The Boat Race 1908

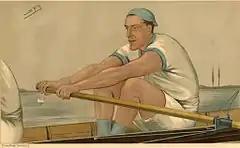
Former Cambridge University Boat Club rower Stanley Muttlebury coached the Light Blues.

The Boat Race is a side-by-side rowing competition between the University of Oxford (sometimes referred to as the "Dark Blues") and the University of Cambridge (sometimes referred to as the "Light Blues"). The race was first held in 1829, and since 1845 has taken place on the Championship Course on the River Thames in southwest London. The rivalry is a major point of honour between the two universities; it is followed throughout the United Kingdom and, as of 2015, broadcast worldwide. Cambridge went into the race as reigning champions, having won the 1907 race by lengths, while Oxford led overall with 34 victories to Cambridge's 29 (excluding the "dead heat" of 1877).